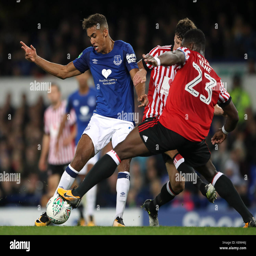
athlete scores his side 's first goal of the game during football league , third round